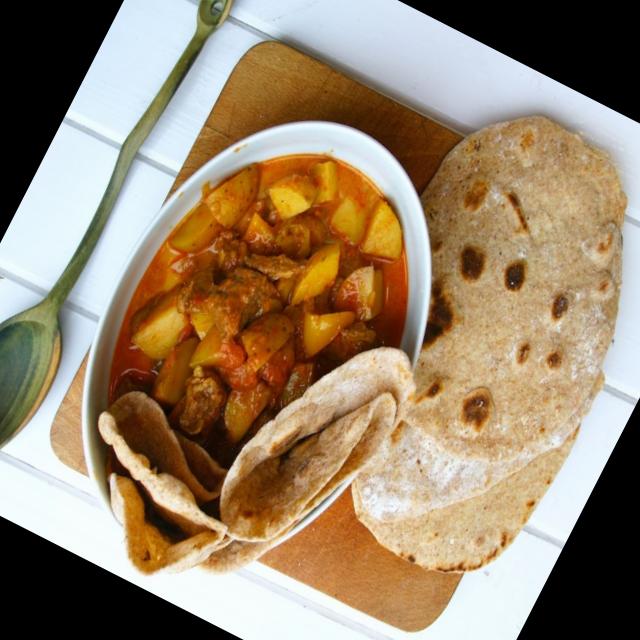
Dish: chapati